Sand Hollow Wash Bridge

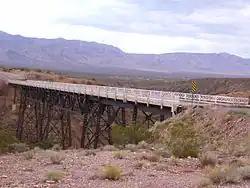
The bridge in 2014

The Sand Hollow Wash Bridge near Littlefield, Arizona, United States, is a historic Warren deck truss bridge built in 1929. It brought the old U.S. Route 91 (US 91) over Sand Hollow Wash. It was listed on the National Register of Historic Places in 1988.